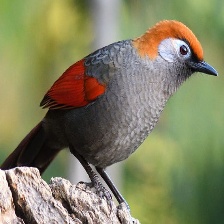
Species: RED TAILED THRUSH
Scientific name: NEOCOSSYPHUS RUFUS